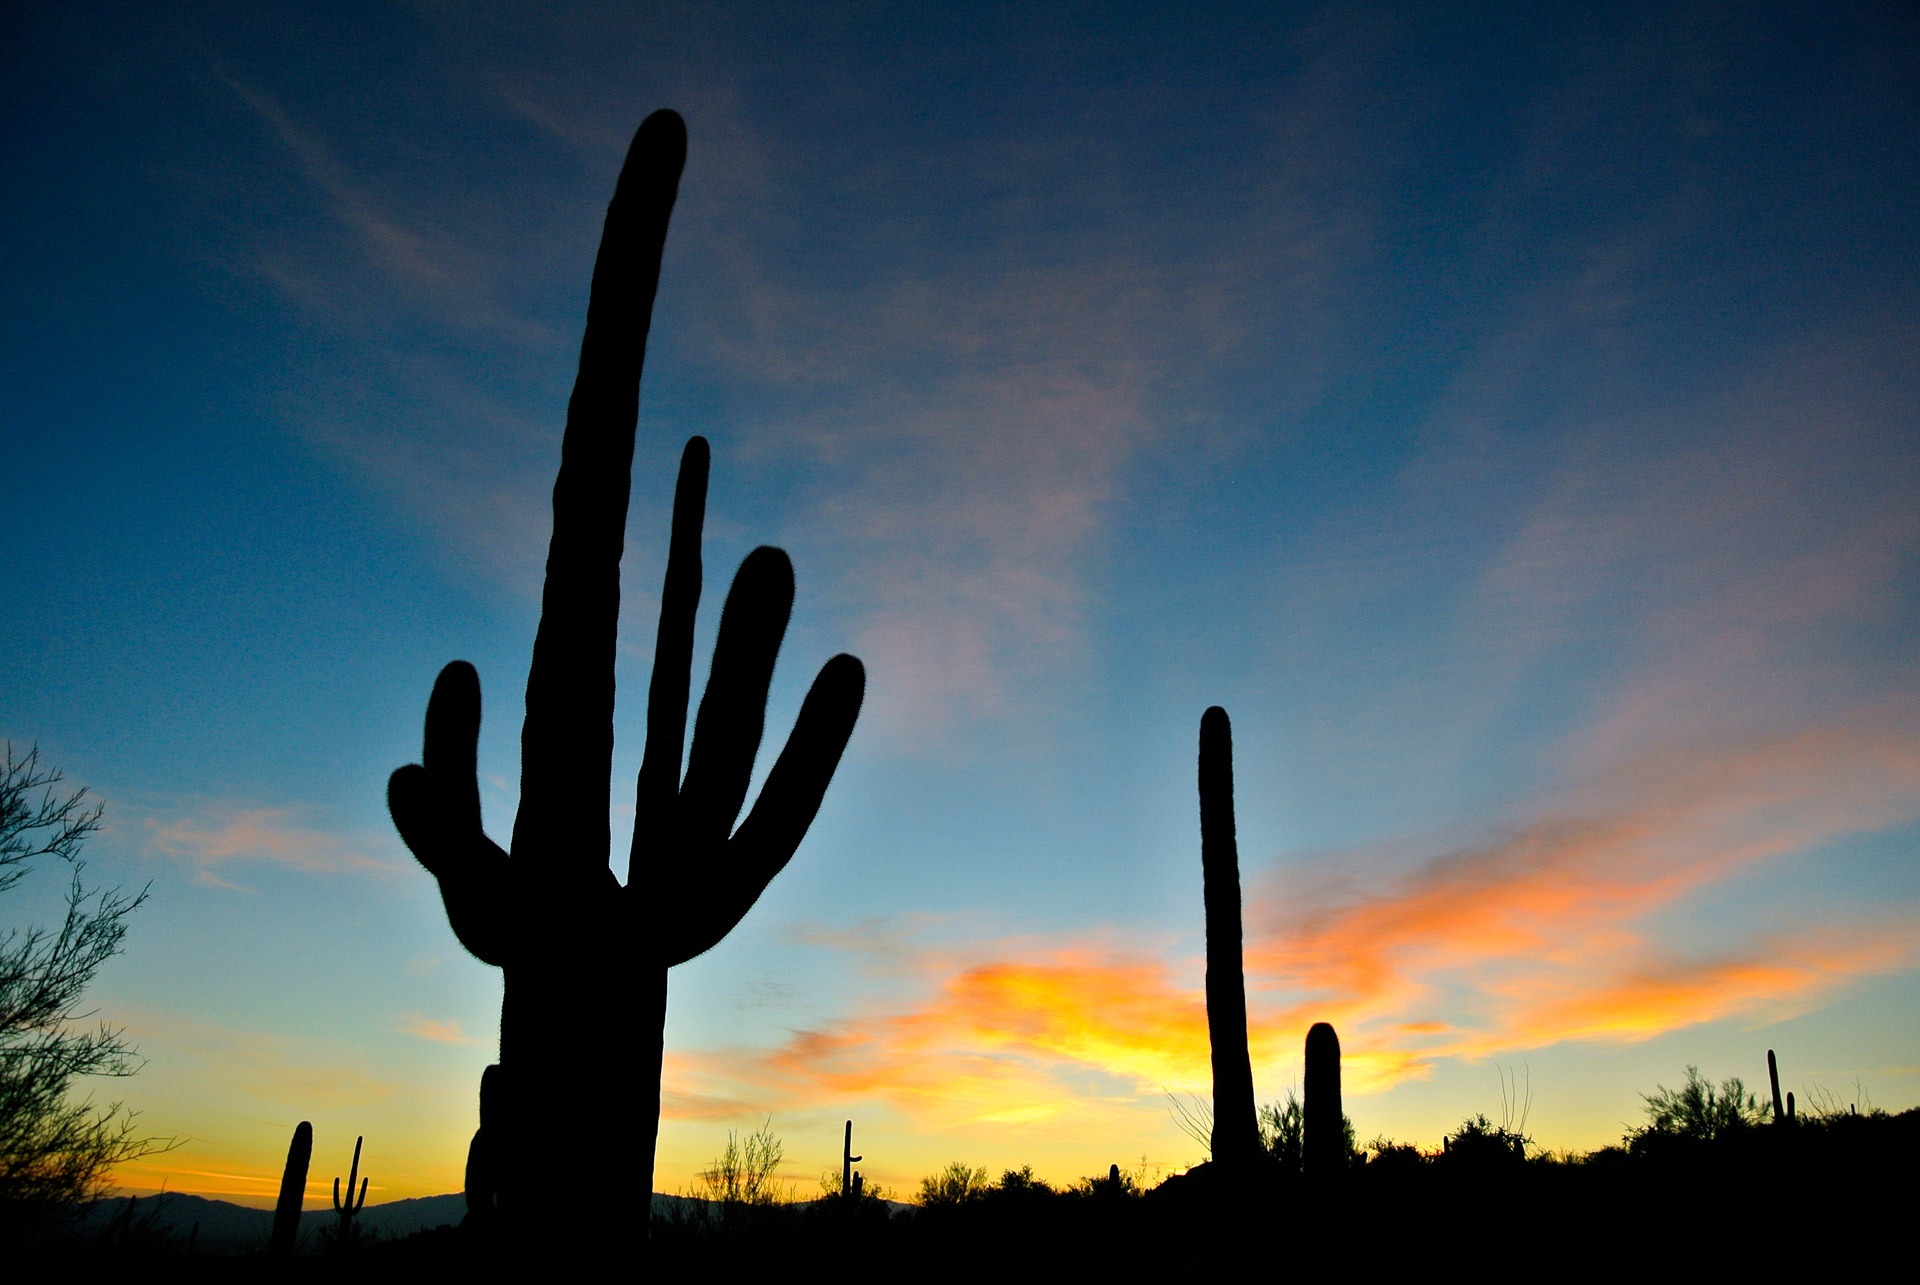
landscape, tree, nature, horizon, silhouette, cactus, cloud, plant, sky, sunrise, sunset, sunlight, morning, flower, dawn, dusk, evening, reflection, arizona, mountains, flowering plant, land plant, arecales